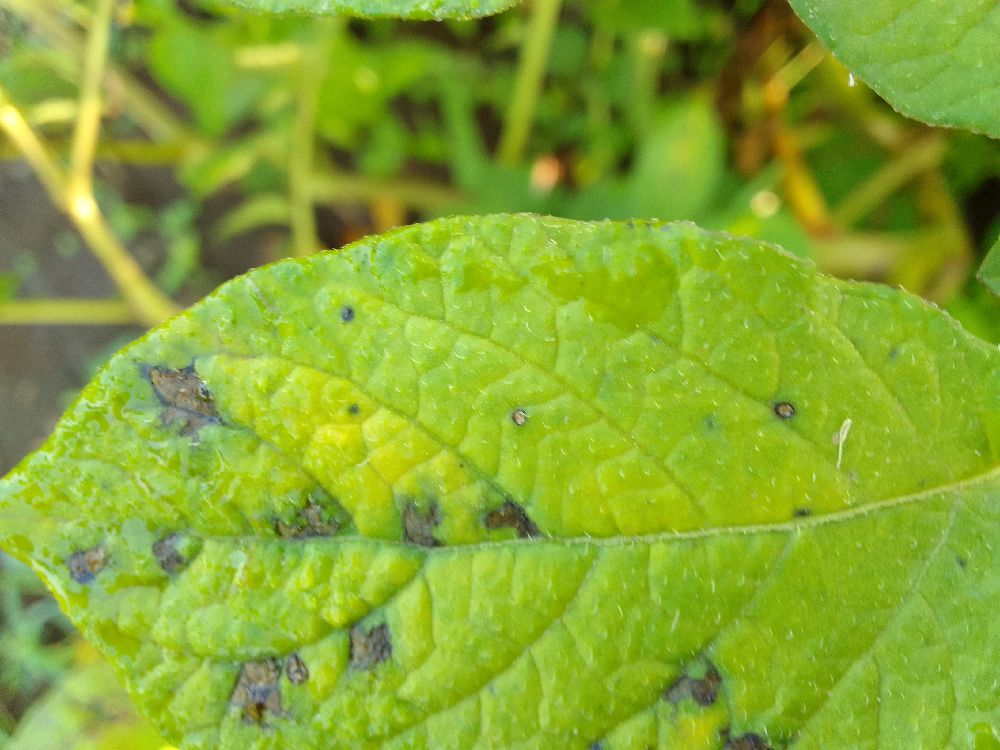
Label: Early blight